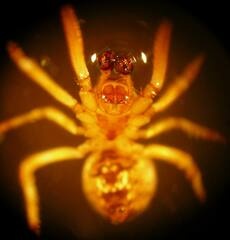
Species: Parasteatoda_tepidariorum